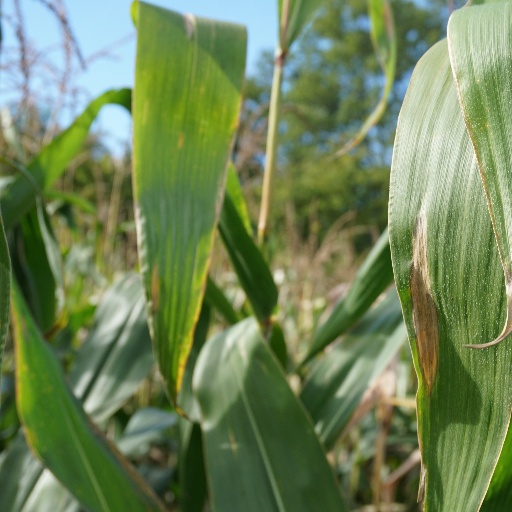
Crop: maize; corn